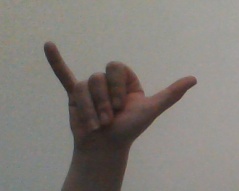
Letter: ya